P19 cell

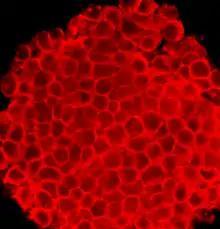
Mouse P19 embryonal carcinoma cells immunostained to show the location of beta-catenin at cell-to-cell contacts

P19 cells is an embryonic carcinoma cell line derived from an embryo-derived teratocarcinoma in mice. The cell line is pluripotent and can differentiate into cell types of all three germ layers. Also, it is the most characterized embryonic carcinoma (EC) cell line that can be induced into cardiac muscle cells and neuronal cells by different specific treatments. Indeed, exposing aggregated P19 cells to dimethyl sulfoxide (DMSO) induces differentiation into cardiac and skeletal muscle. Also, exposing P19 cells to retinoic acid (RA) can differentiate them into neuronal cells.